Pope Alexander Cooper

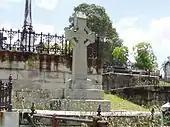
Pope Alexander Cooper's headstone at Brisbane's Toowong Cemetery.

In 1873, Cooper married Alice Frener, daughter of James Cooper who died in 1900 leaving a son and two daughters.